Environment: real
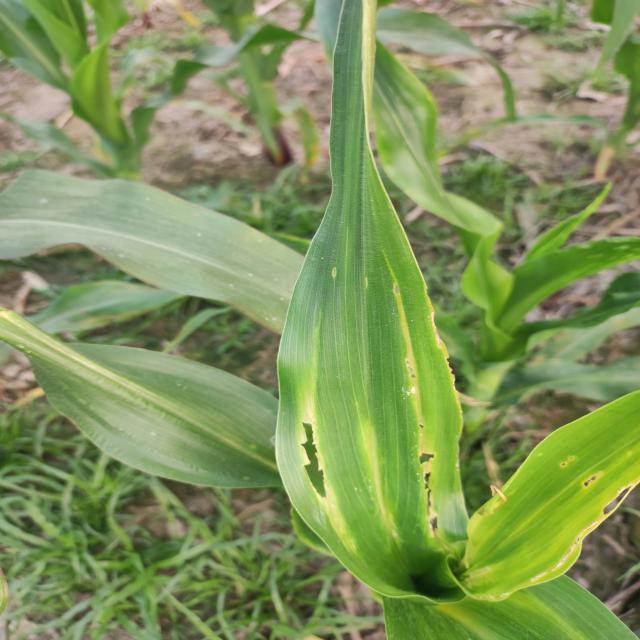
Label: fall_armyworm